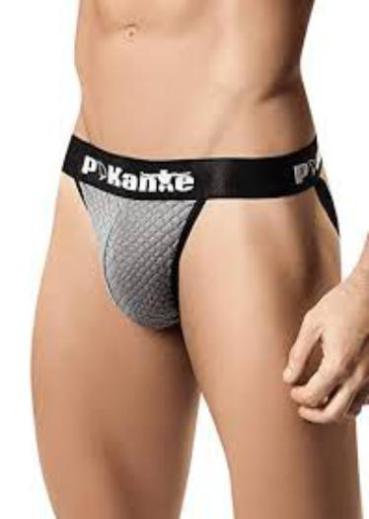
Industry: Clothes